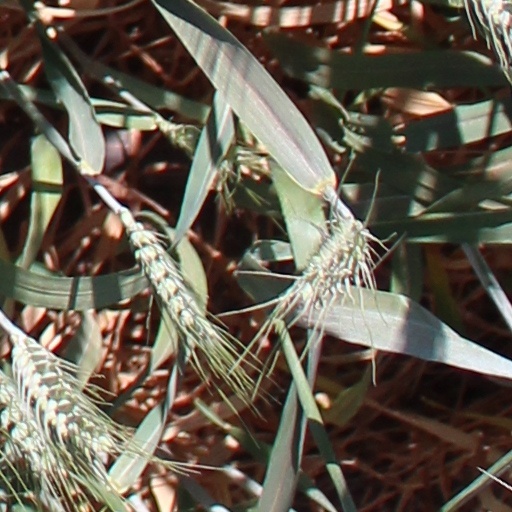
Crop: wheat